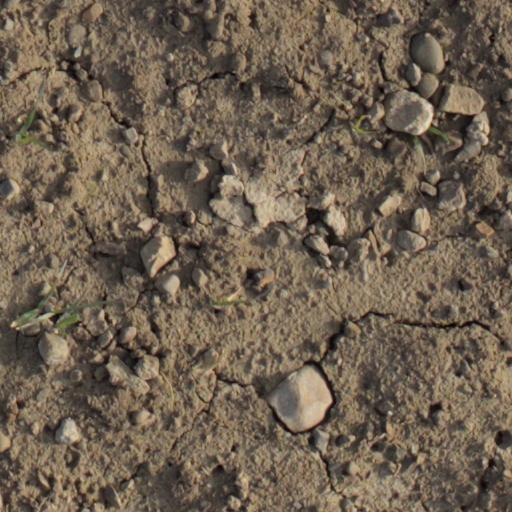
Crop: wheat